USS Georgia (SSGN-729)

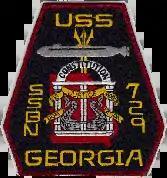
USS "Georgia"s ship's crest when she was an SSBN

From March to April 1984 she went on her shakedown cruise and test-launched a Trident C-4 missile in the Eastern Test Range on 7 April 1984. In November 1984, she arrived in her home port of Bangor, Washington. In January 1985 she started her first strategic deterrence patrol. As an element of Task Unit 14.7.1 from September 1983 to May 1986, she was awarded a Meritorious Unit Commendation. She was awarded her second Meritorious Unit Commendation for Submarine Operations between February 1986 to August 1986.